Emma Darwin

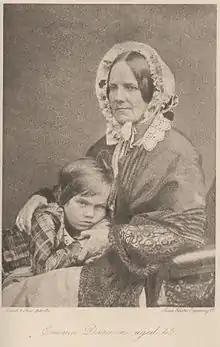
Emma with son Leonard, 1853

Emma Wedgwood accepted Charles' marriage proposal on 11 November 1838 at the age of 30, and they were married on 29 January 1839 at St. Peter's Anglican Church in Maer. Their cousin, the Reverend John Allen Wedgwood, officiated the marriage.